Chen Xizi

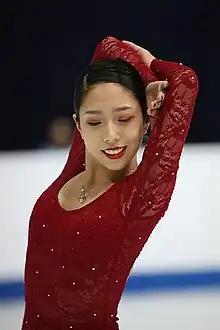

Chen Xizi (born 16 November 2001) is a Chinese ice dancer. With former partner, Xing Jianing, she is the 2022 Chinese champion.